Kicukiro District

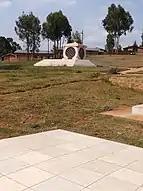

Kicukiro District is one of the three Districts which constitute the City of Kigali and is situated in the South-East of the City of Kigali. Is a district ("akarere") located in Kigali Province, Rwanda. Kicukiro is home to a thriving market, a number of NGOs(Non-Government Organizations) and the Bralirwa Brewery. In addition, it is the headquarters for the Friends Church in Rwanda. Kicukiro District is also home to two major memorial sites associated with the Rwandan genocide. These are the Rebero Genocide Memorial Site where 14,400 victims are buried, and the Nyanza Genocide Memorial Site where 5,000 victims were killed after Belgian soldiers who were serving in the United Nations peacekeeping forces abandoned them.